2-8-4

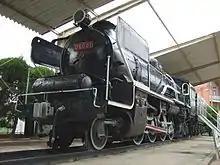
A JNR Class D60 2-8-4 preserved in Ashiya Town, Fukuoka, Japan.

These were the last new-built 1’D2’t-h2 (2-8-4T) locomotives in the world. Their maximum 17.5 ton axle load restricted them to mainline service. They were intended to haul heavy suburban trains around Berlin, Leipzig, Halle and Magdeburg, where they replaced the older Prussian T 12 and Prussian T 18 classes. Many were still in service in the 1970s and some still survived in the early 1980s.